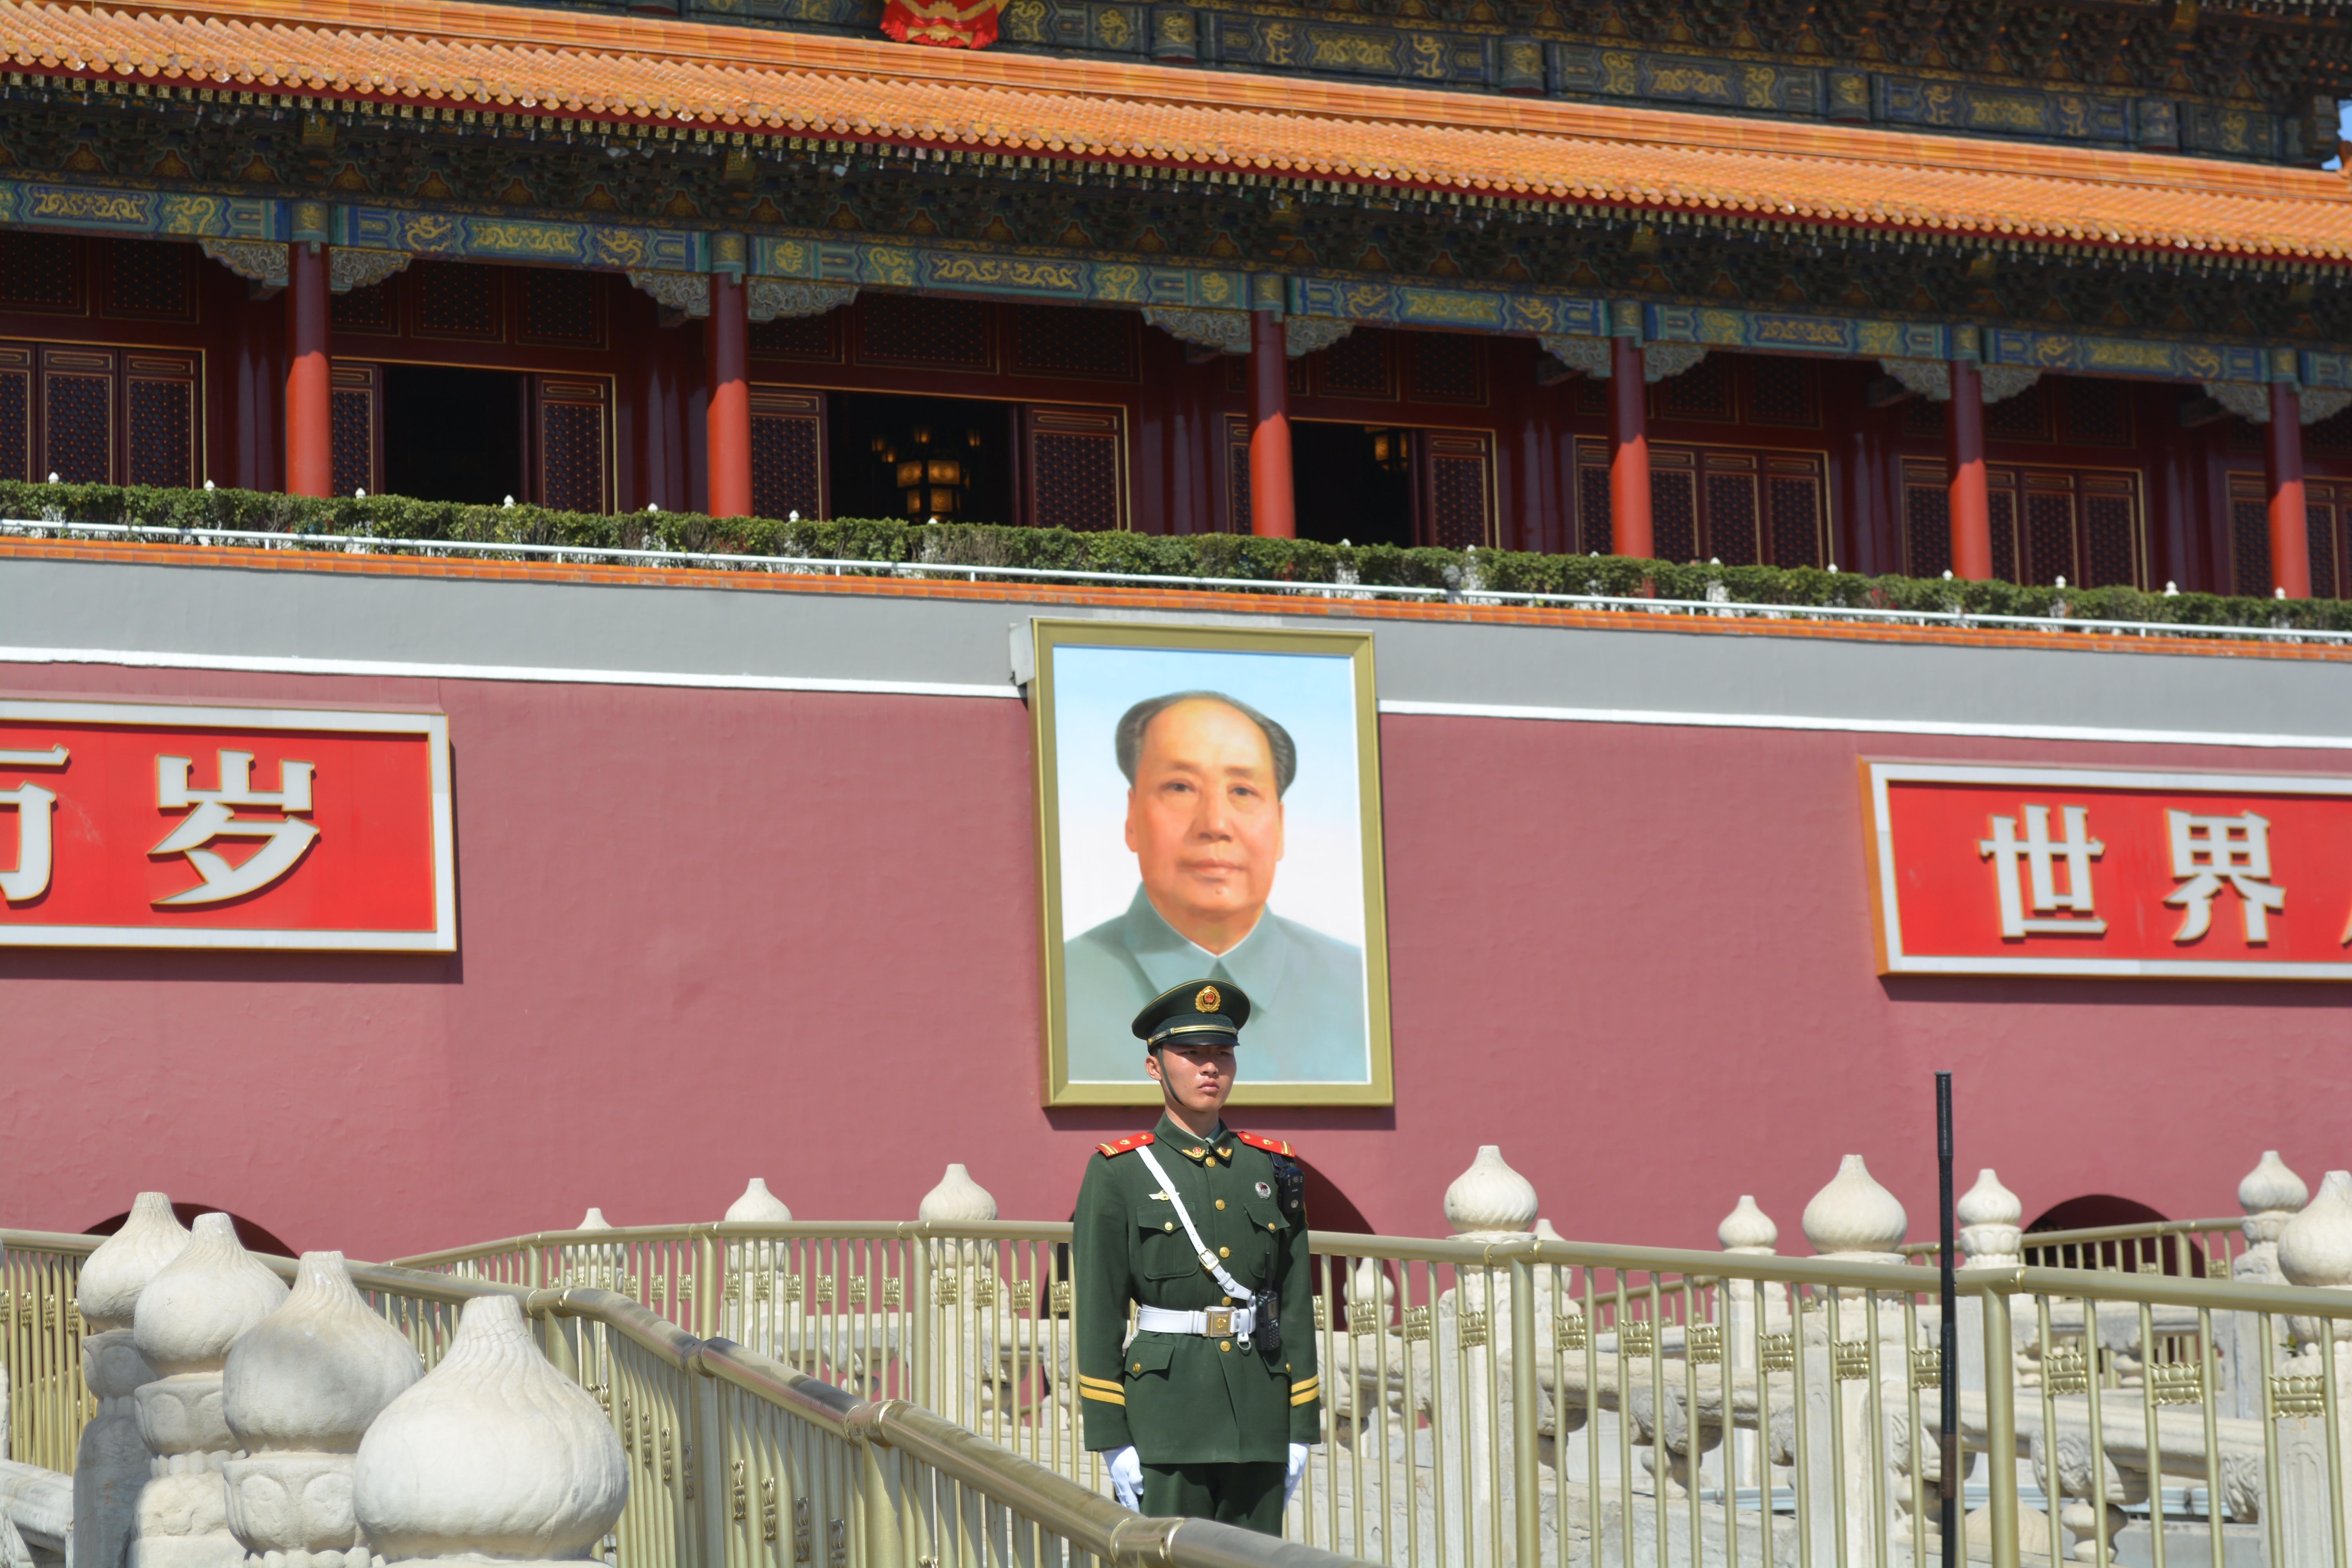
tourism, temple, stall, shrine